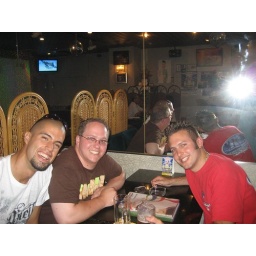
We eventually made our way over to this little hole in the wall karaoke bar